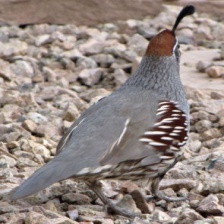
Species: GAMBELS QUAIL
Scientific name: CALLIPEPLA GAMBELII
ImageNet parent category: quail